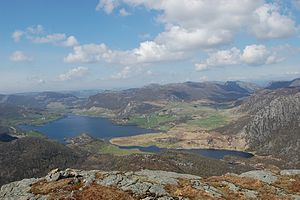
Gjerstad
Udsigt fra Gloppenuten: Madlandvatnet, Mjåvatnet og Gloppevatnet
Gjerstad er en kommune i Agder fylke i Norge. Den grænser i nord til Nissedal og Drangedal, i øst til Kragerø, i syd til Risør, og i sydvest til Vegårshei. Højeste punkt er Solhomfjell der er 587 moh.